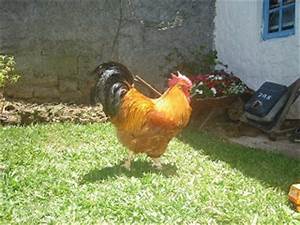
Label: chicken